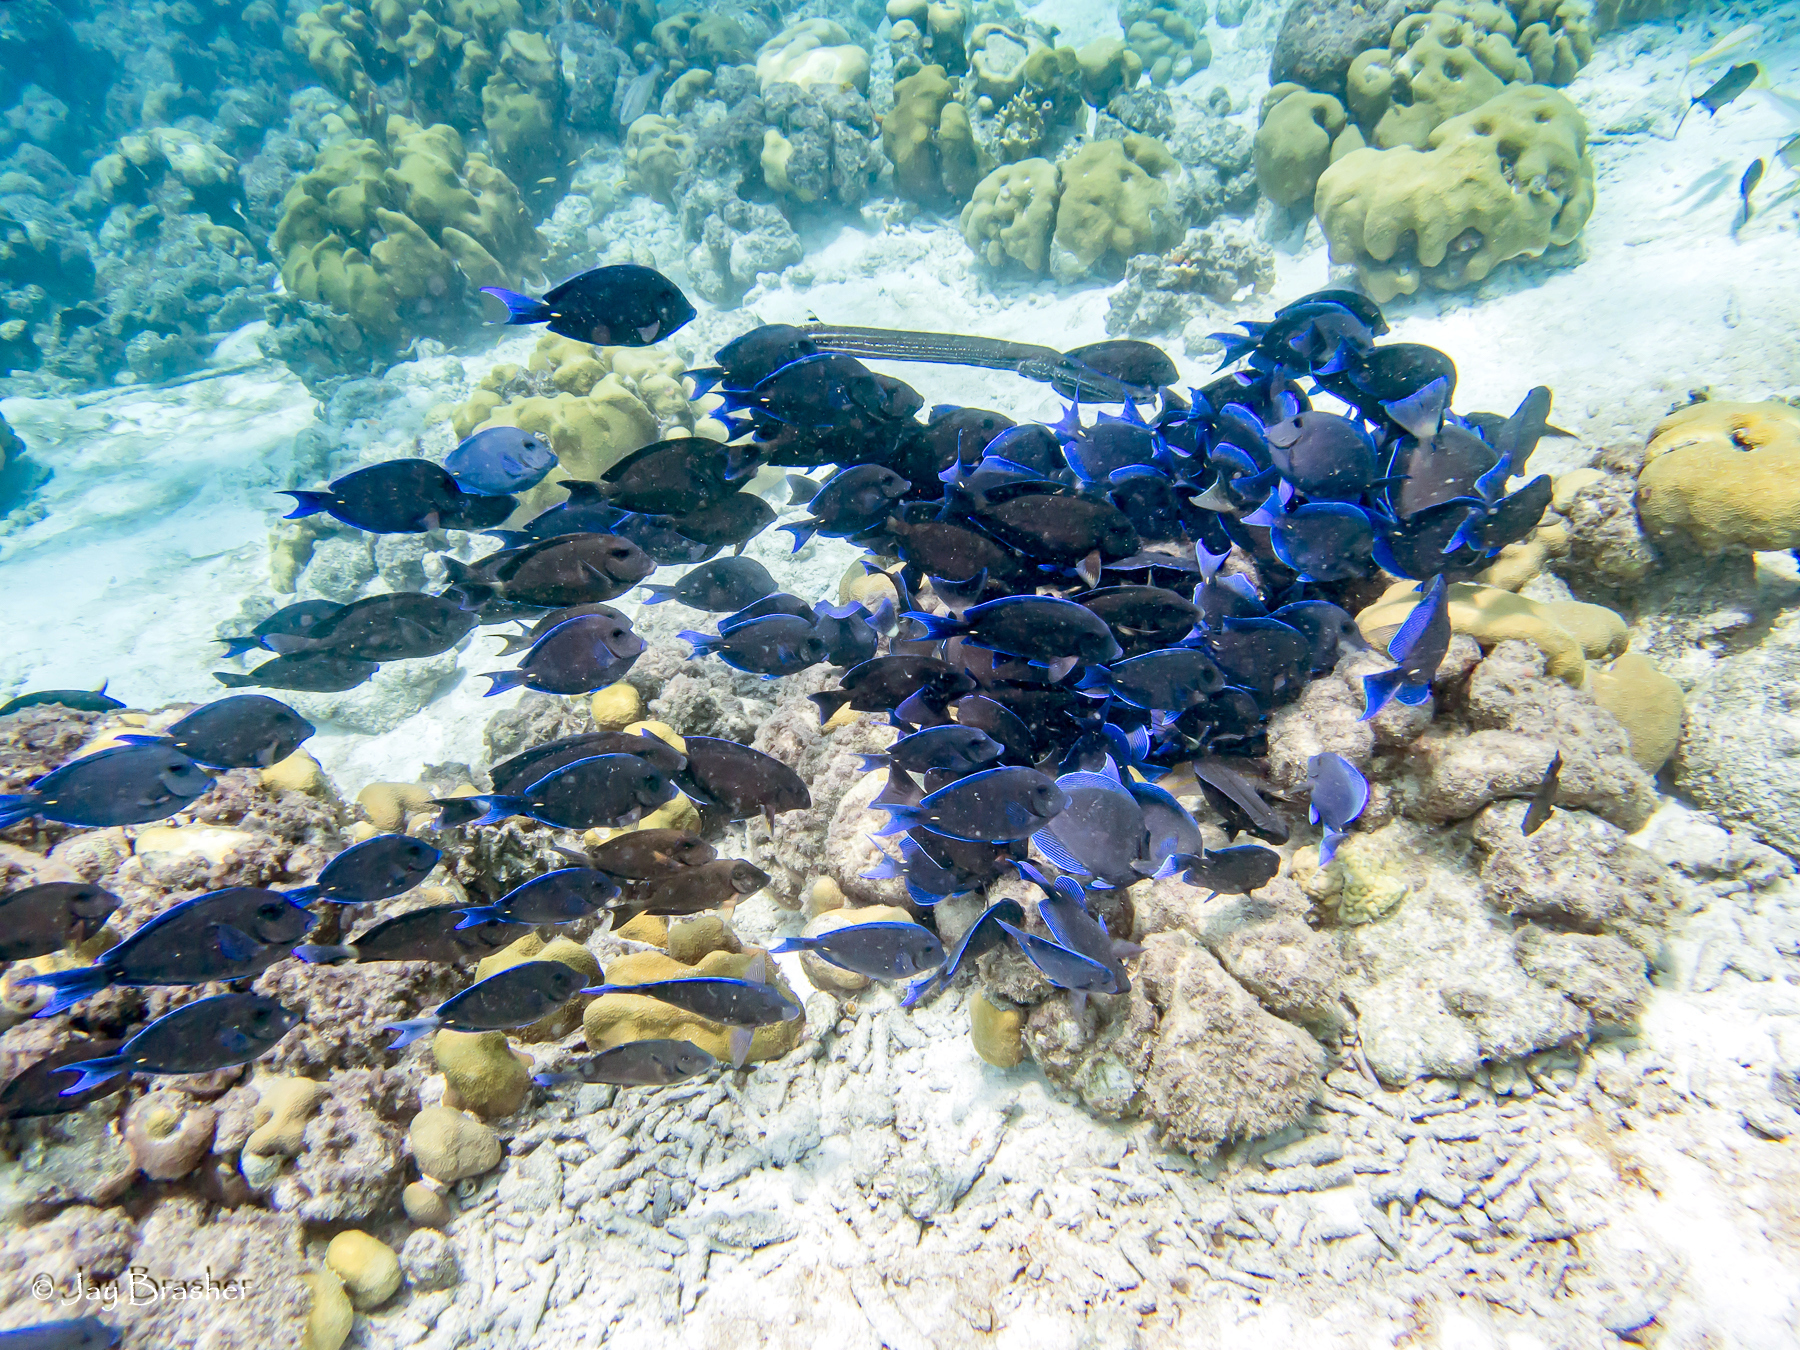
Acanthurus coeruleus (Atlantic Blue Tang)